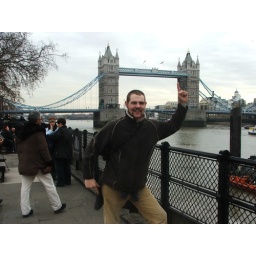
discoing at tower of london (out of pic) in front of tower bridge